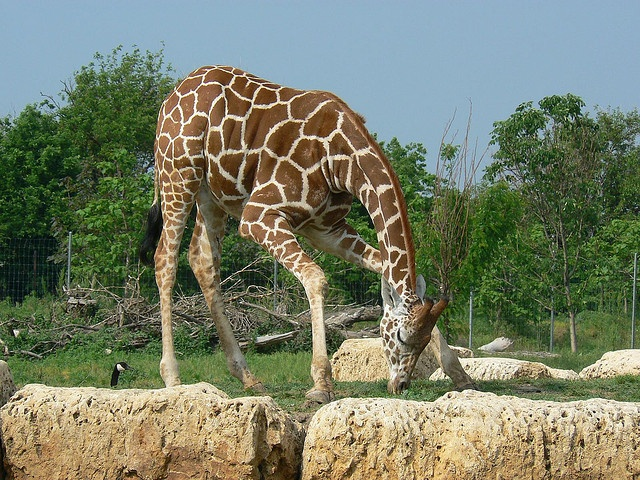
A giraffe is eating grass in the middle of a field.
A giraffe cranes his neck to eat some grass.
A lone giraffe bending over to graze within an enclosure
A giraffe bending its head down next to rocks.
A giraffe with the head down eating grass.